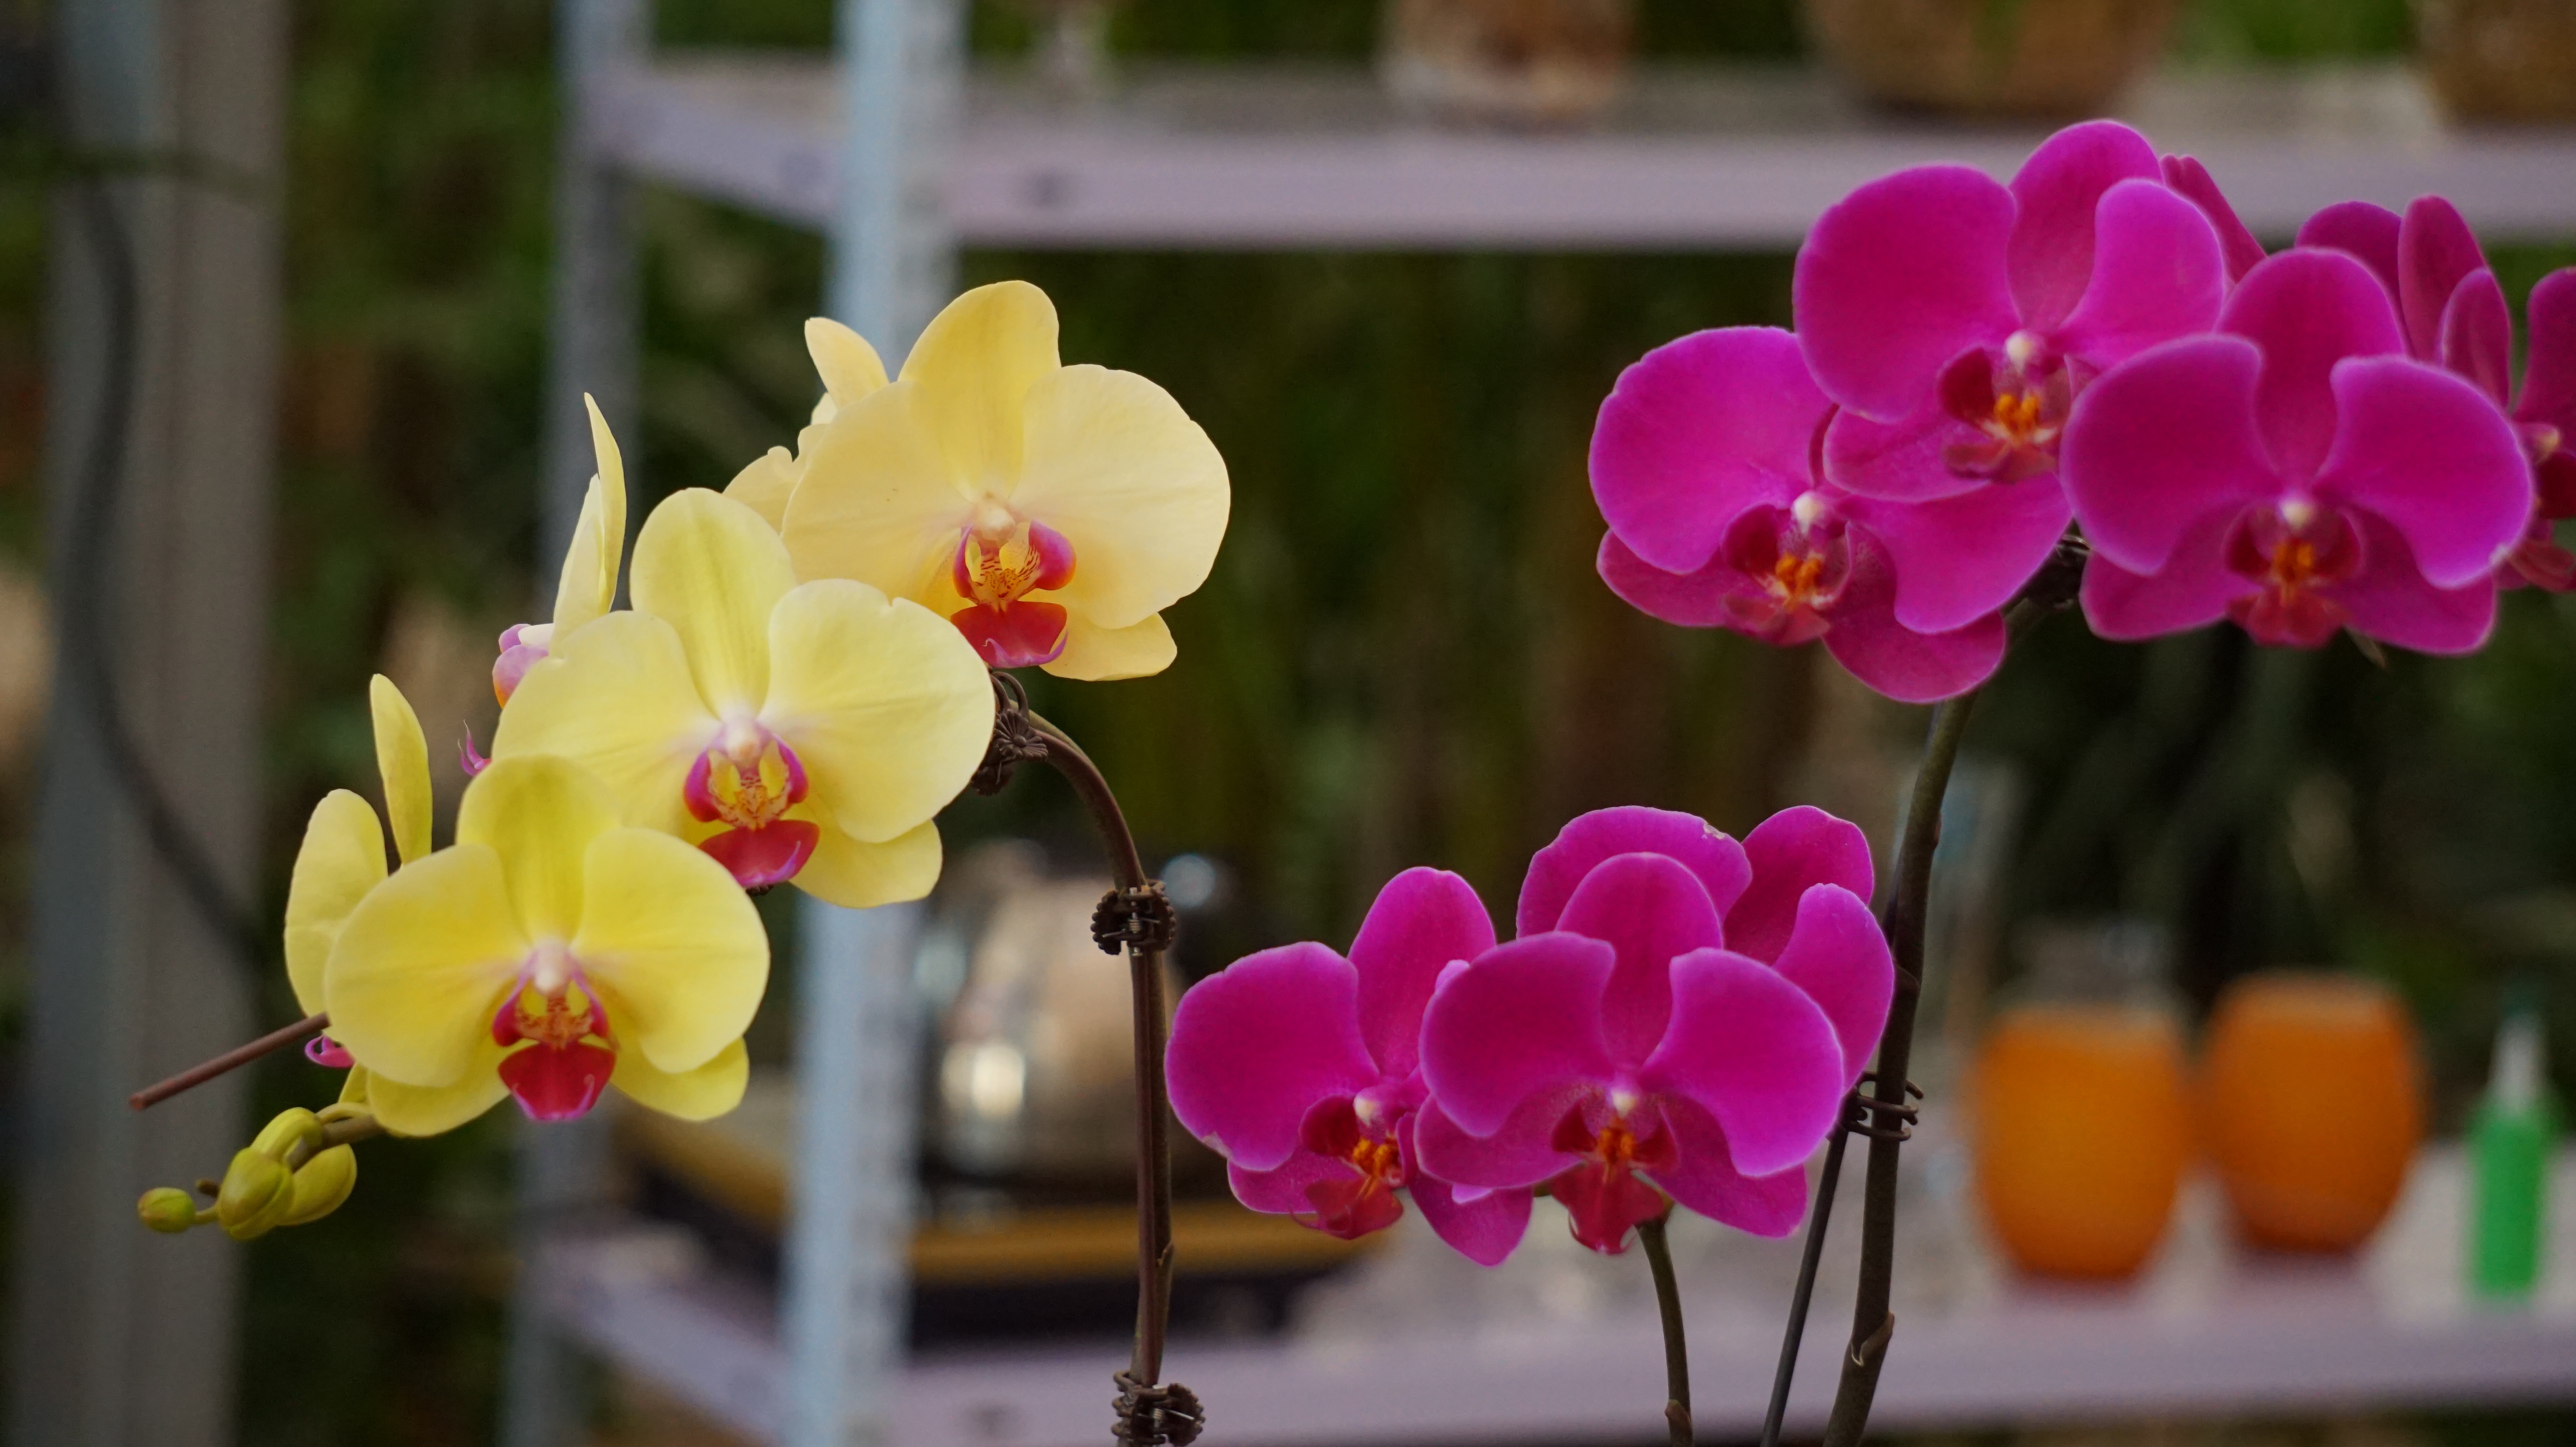
plant, flower, petal, color, botany, yellow, flora, orchid, phalaenopsis, macro photography, flowering plant, yellow purple, cattleya, land plant, moth orchid